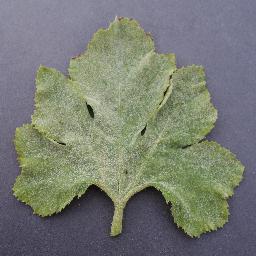
Label: Squash___Powdery_mildew